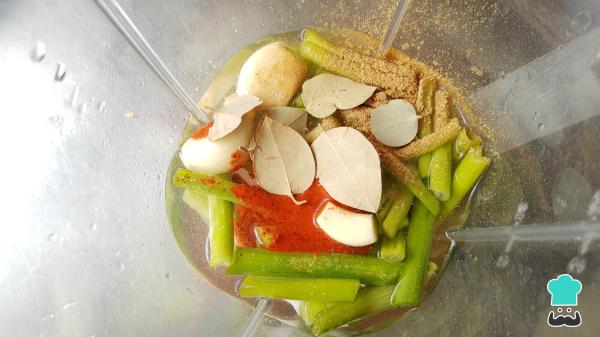
Para empezar con la receta de tamales colombianos primero pon a marinar la carne de pollo. Para ello, lleva a la licuadora la cebolla larga troceada, los dientes de ajo, el achiote o color, el comino en polvo, una cucharadita de sal y 5 hojas de laurel. Licua todo muy bien con un chorrito de agua.